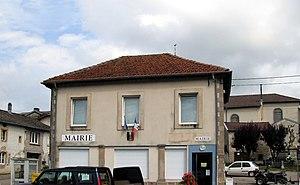
La mairie de Bettegney-Saint-Brice
Bettegney-Saint-Brice est une commune française située dans le département des Vosges, en région Grand Est.